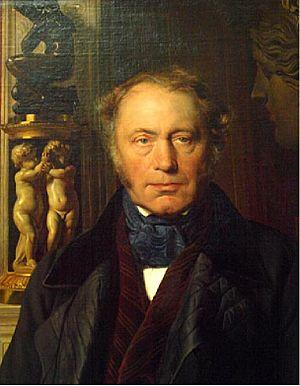
La rue Tronchet est une voie des 8ᵉ et 9ᵉ arrondissements de Paris.